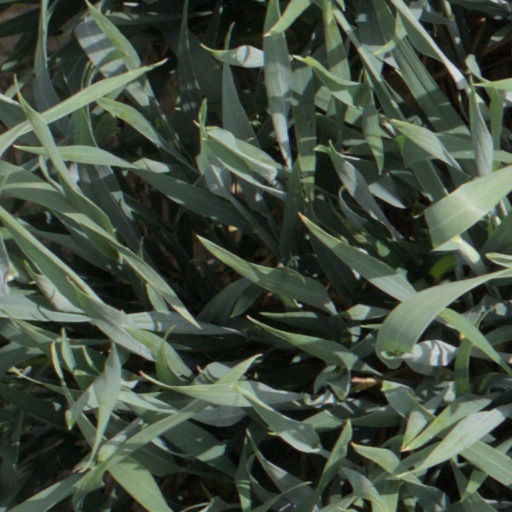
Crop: wheat